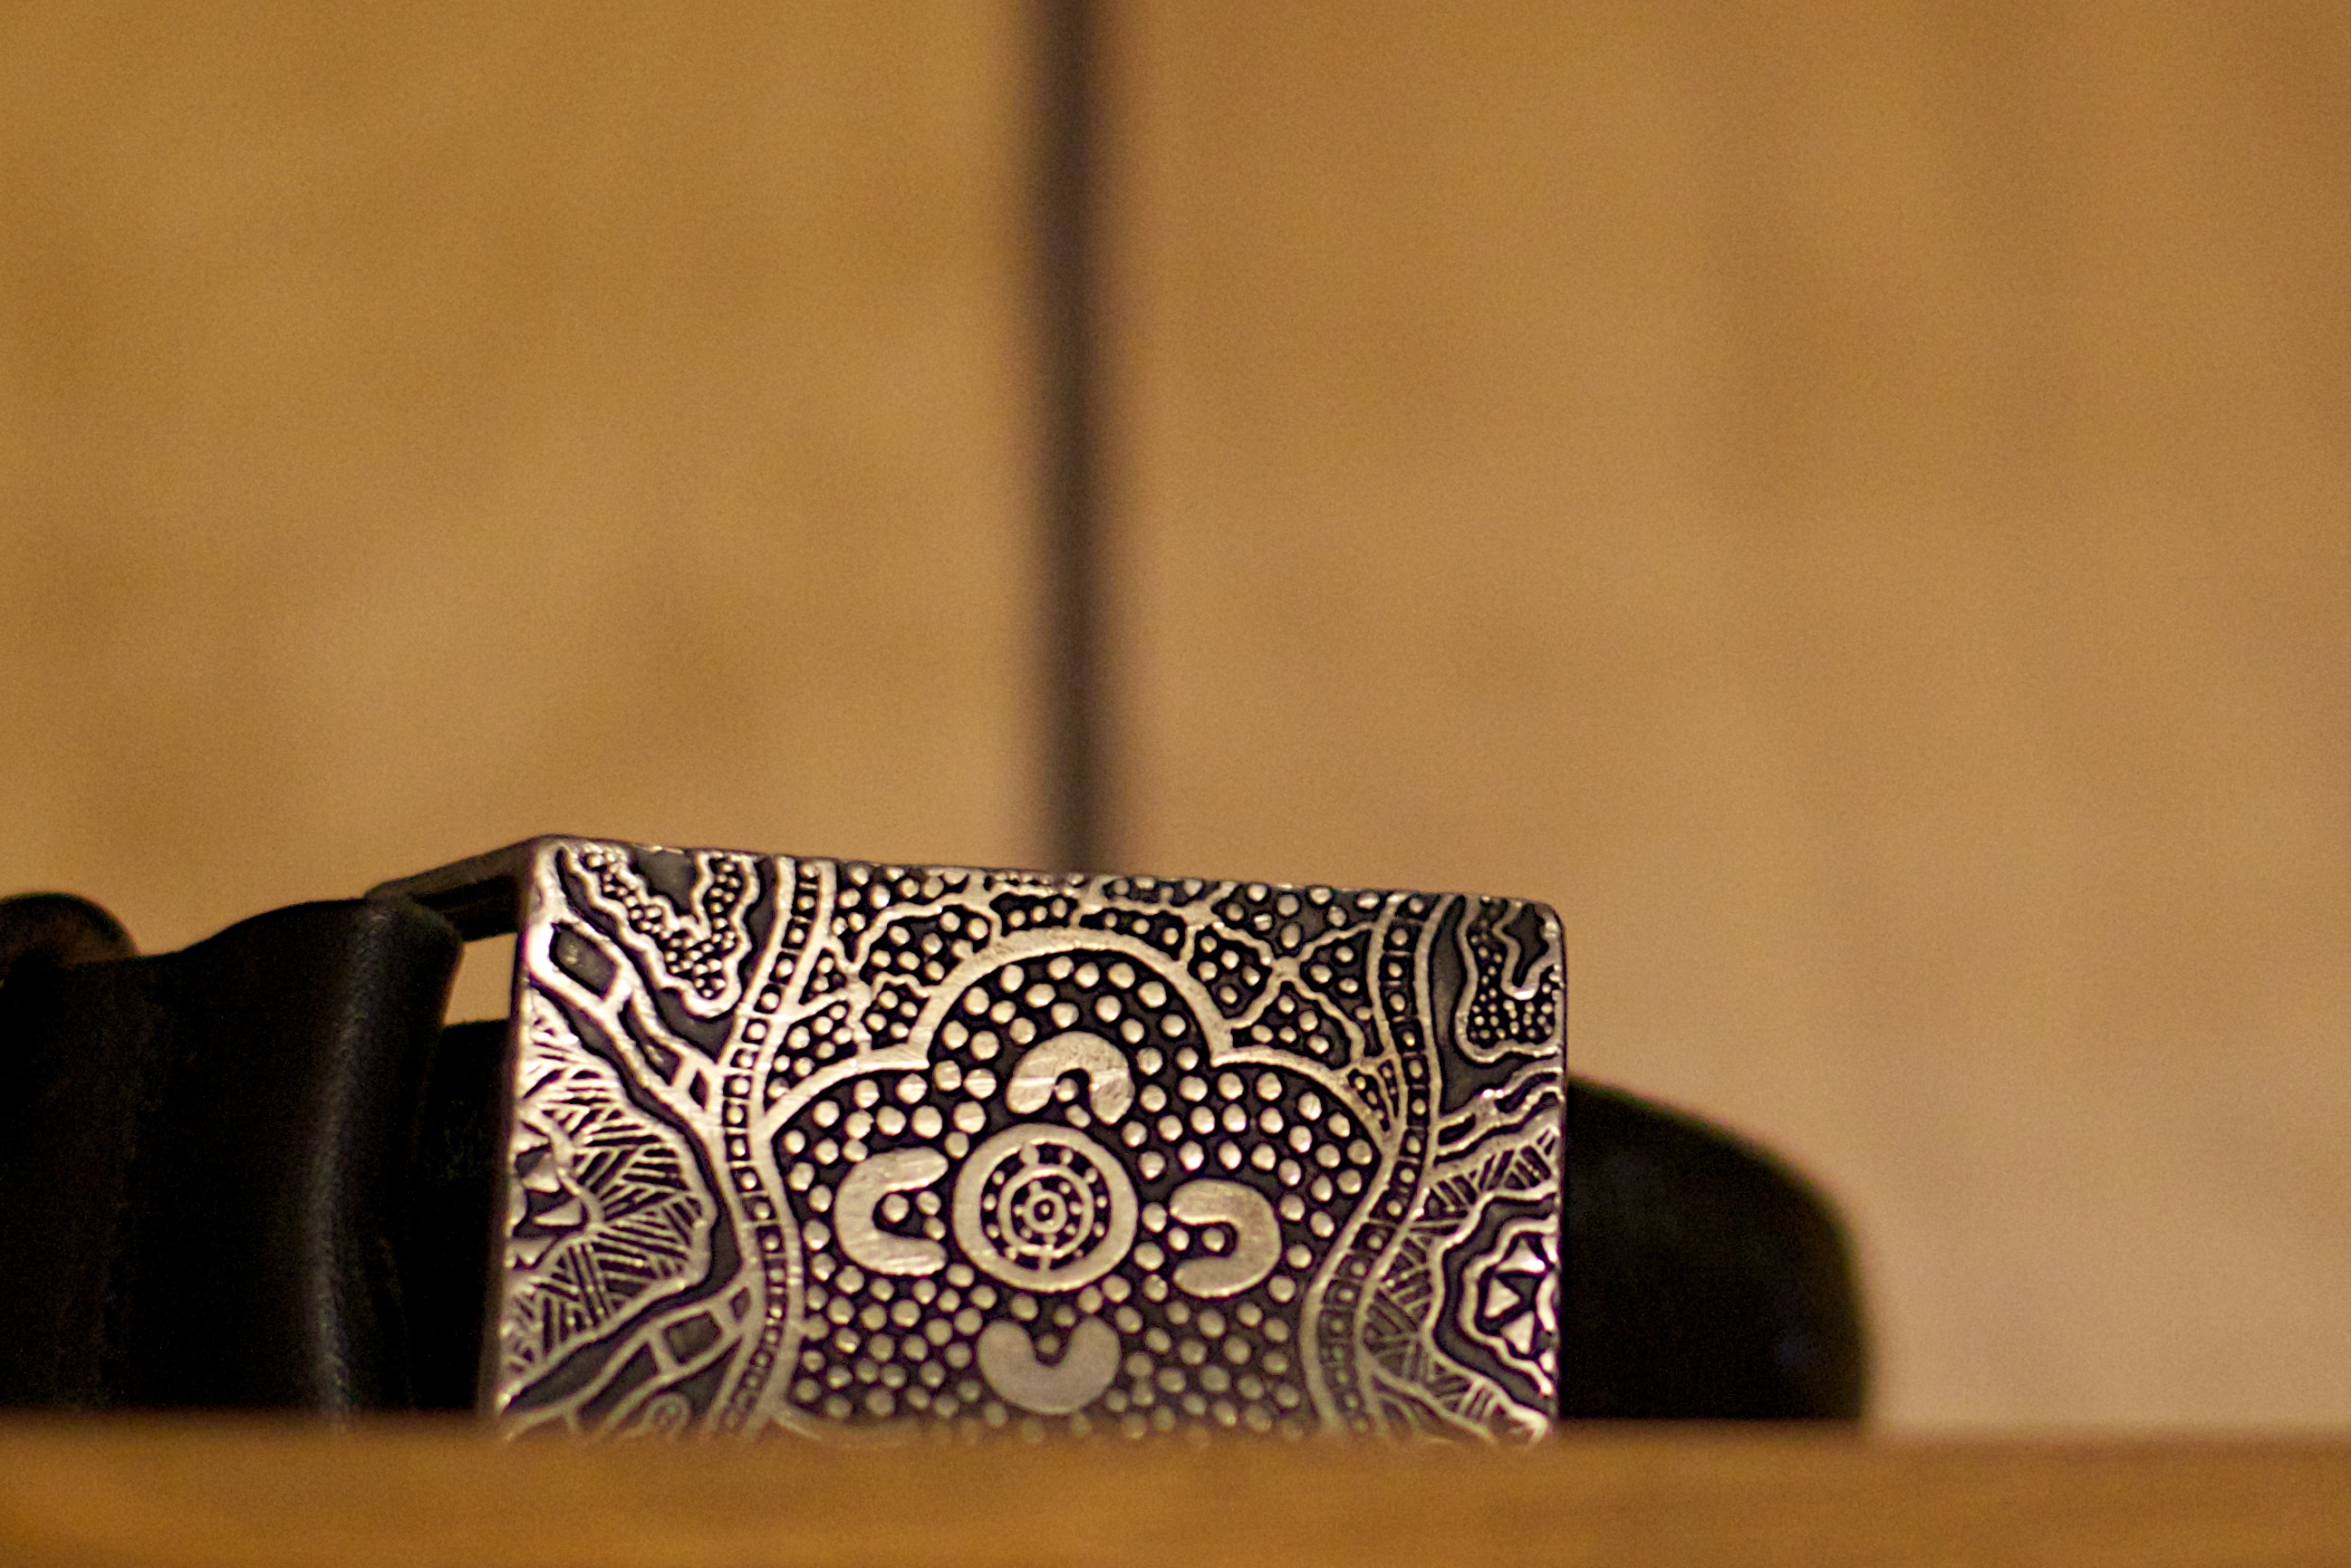
pattern, dad, art, design, fashion accessory